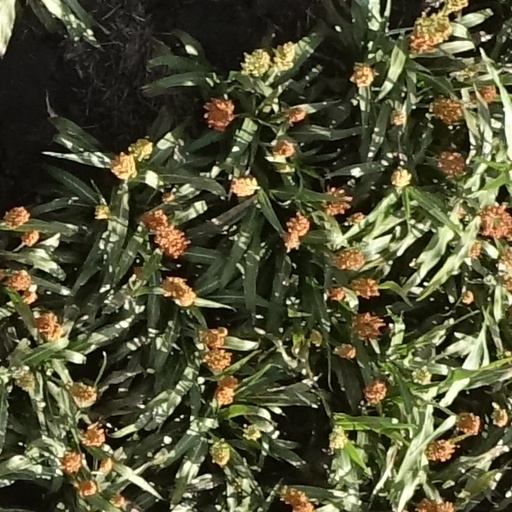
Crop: sorghum